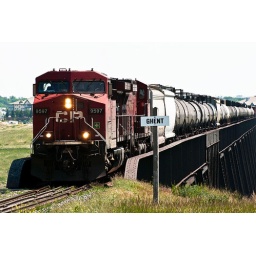
Photo by Larry SjonnesenShot this summer and shows a train just coming off the bridge on the South side.